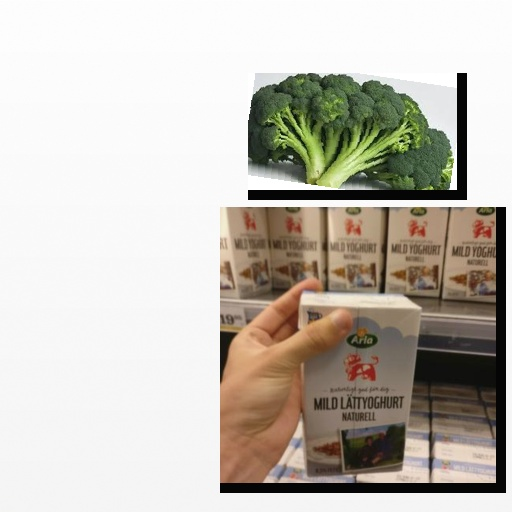
Food items: broccoli, natural_low_fat_yogurt